Lingfield Christian Academy

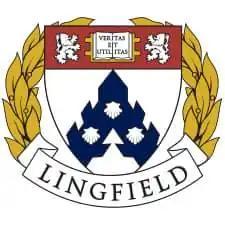
Lingfied Christian Academy Logo

Lingfield Christian Academy is an independent, boarding and day school for boys and girls in Gweru, Zimbabwe.